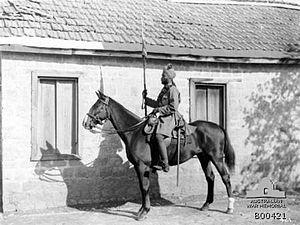
La bataille d'Alep est une bataille de la Première Guerre mondiale. Elle fait partie de la campagne du Sinaï et de la Palestine et oppose les forces alliées du royaume hachémite du Hedjaz, proclamé en 1916, et de l'Empire britannique à celles de l'Empire ottoman soutenu par l'Allemagne. Les forces ottomanes, défaites en Palestine et sur le front d'Irak, tentent de se regrouper dans le nord de la Syrie ottomane. Elles sont battues par les insurgés arabes, commandés par le chérif Fayçal ibn Hussein et soutenus par les troupes rapides britanniques et australiennes, qui s'emparent d'Alep. C'est la dernière bataille importante sur le front du Moyen-Orient avant la capitulation ottomane.
Henry John Milnes MacAndrew est un militaire de l'armée britannique qui a servi dans l'empire britannique des Indes puis, pendant la Première Guerre mondiale, en France et au Moyen-Orient. D'origine écossaise, il est chef d'état-major de brigade de Douglas Haig de 1903 à 1906 quand ce dernier est inspecteur général de la cavalerie de l'armée indienne britannique. En 1915, il est nommé chef d'état-major de l'Indian Cavalry Corps sur le front français. De 1916 à 1919, avec le grade de major-général, il commande la 5ᵉ division de cavalerie anglo-indienne et participe à la campagne du Sinaï et de la Palestine. En octobre 1918, pendant la poursuite de Haritan, alors que Harry Chauvel, chef de la cavalerie de l'Egyptian Expeditionary Force, souhaite marquer un repos à Homs pour regrouper ses forces, MacAndrew insiste pour continuer vers Alep, avec l'aide des insurgés arabes commandés par l'émir Fayçal, avant que les Ottomans ne soient prêts à la défendre. MacAndrew parvient à convaincre le général en chef Edmund Allenby et commande une des deux colonnes rapides anglo-arabes qui convergent vers Alep.